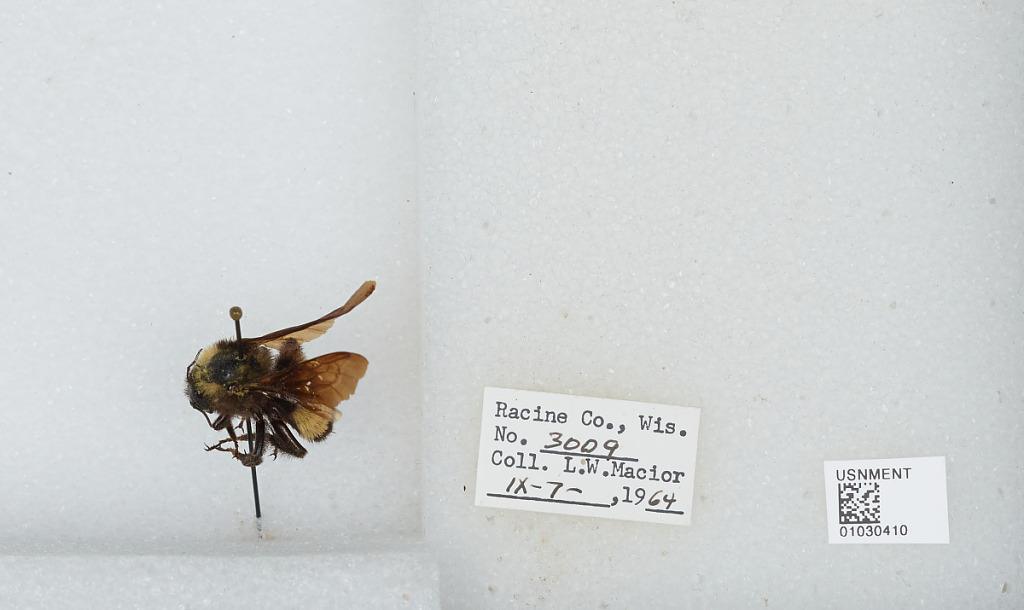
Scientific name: Bombus (Fervidobombus) pensylvanicus pensylvanicus (De Geer)
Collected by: L. Macior
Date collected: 1964-9-7
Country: United States
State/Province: Wisconsin
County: Racine
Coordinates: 42.78, -87.76